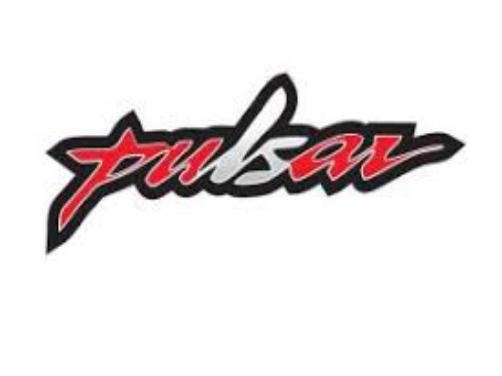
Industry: Others